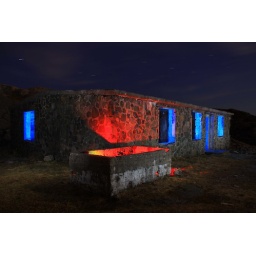
Red and blue gelled strobe fired several times in each window